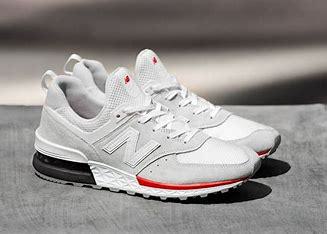
Brand: New
Model: Balance 574